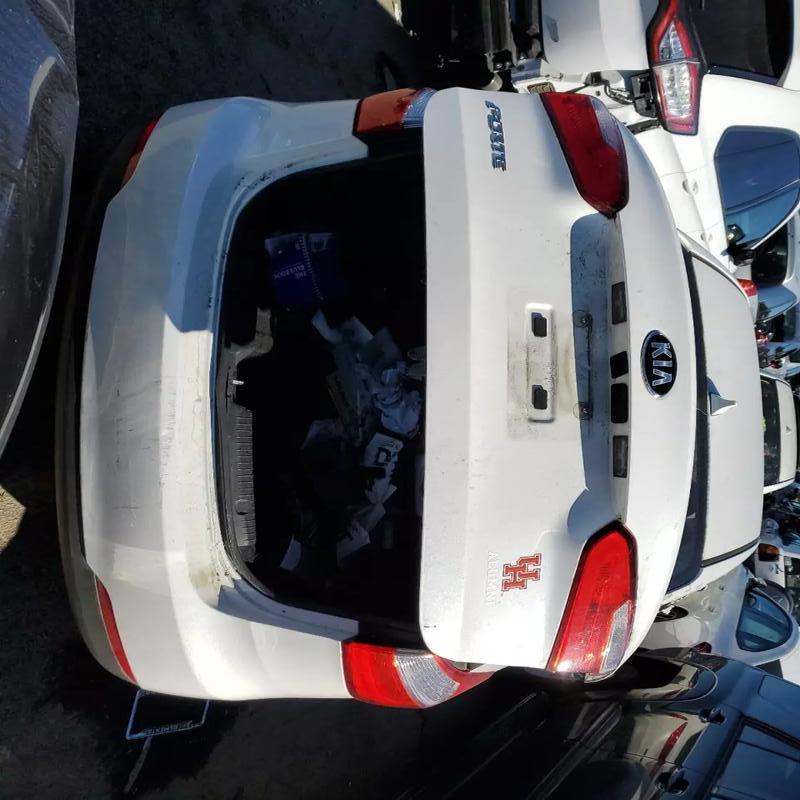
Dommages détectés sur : malle, plaque d'immatriculation arrière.
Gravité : majeur